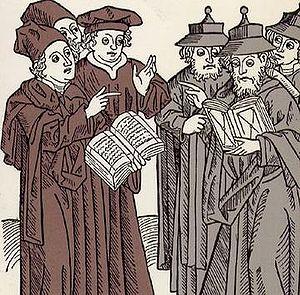
Cette page concerne l'année 1413 du calendrier julien.
La dialectique est une méthode de discussion, de raisonnement, de questionnement et d'interprétation qui occupe depuis l'Antiquité une place importante dans les philosophies occidentales et orientales. Le mot « dialectique » trouve son origine dans le monde grec antique. Elle aurait été inventée par le penseur présocratique Zénon d'Élée, son emploi systématique dans les dialogues de Platon a popularisé l'usage du terme.
Le judaïsme et le christianisme sont deux religions abrahamiques dont le fondement commun est la Bible hébraïque que les chrétiens nomment Ancien Testament. Un processus de séparation s'est opéré graduellement entre ces deux religions à partir du IIᵉ siècle. Selon Simon Claude Mimouni et Pierre Maraval, ce processus serait « sans possibilité aucune de retour ou de dialogue véritable jusqu'à nos jours ». Néanmoins, le concile Vatican II a introduit une nouveauté avec le dialogue interreligieux et la déclaration Nostra Ætate, et s'est concrétisé par la visite historique du pape Jean-Paul II à la synagogue de Rome le 13 avril 1986, renouvelée par celle de Benoît XVI le 17 janvier 2010 et celle de François le 17 janvier 2016.
Le Talmud est l’un des textes fondamentaux du judaïsme rabbinique et la base de sa Halakha.
Barabbas est un personnage des Évangiles n'apparaissant qu'au cours du procès de Jésus. L’étymologie de son nom est incertaine. Barabbas est présenté dans les Évangiles tantôt comme un dissident, tantôt comme un brigand. Il est dit aussi que c'est un prisonnier remarquable ayant de façon collective commis un meurtre avec d'autres agitateurs lors d'une sédition. Ponce Pilate demande ce que Jésus a fait de mal. Comme il devait libérer un prisonnier lors de la Pâques, Ponce Pilate demande à « la foule » quel prisonnier elle veut relâcher : Jésus le Roi des Juifs ou Barabbas. « La foule » réclame la libération de Barabbas et la condamnation de « Jésus roi des Juifs ».
Une disputation judéo-chrétienne était, au Moyen Âge, une polémique religieuse qui durait parfois plusieurs années et opposait les tenants du judaïsme et ceux du christianisme.
Dans la scolastique médiévale, la disputatio était, avec la lectio, une des méthodes essentielles et omniprésentes d'enseignement et de recherche, ainsi qu'une technique d'examen dans les universités à partir du début du XIIIᵉ siècle. Le terme désignera progressivement ensuite les débats sur les sujets de théologie, d'abord entre juifs et chrétiens, puis à l'époque de la Réforme.
L’histoire des Juifs d'Allemagne est emblématique de l'histoire des Juifs en Europe occidentale, entre antijudaïsme, intégration liée à l'universalisme des Lumières et antisémitisme moderne.